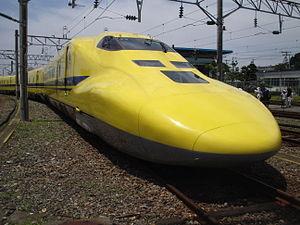
Doctor Yellow est le surnom des trains d'analyse à grande vitesse chargés de surveiller et de mesurer le réseau Shinkansen au Japon. Ils sont surnommés ainsi car ils ont un rôle d'auscultation du réseau et qu'ils portent presque tous une livrée de couleur jaune.